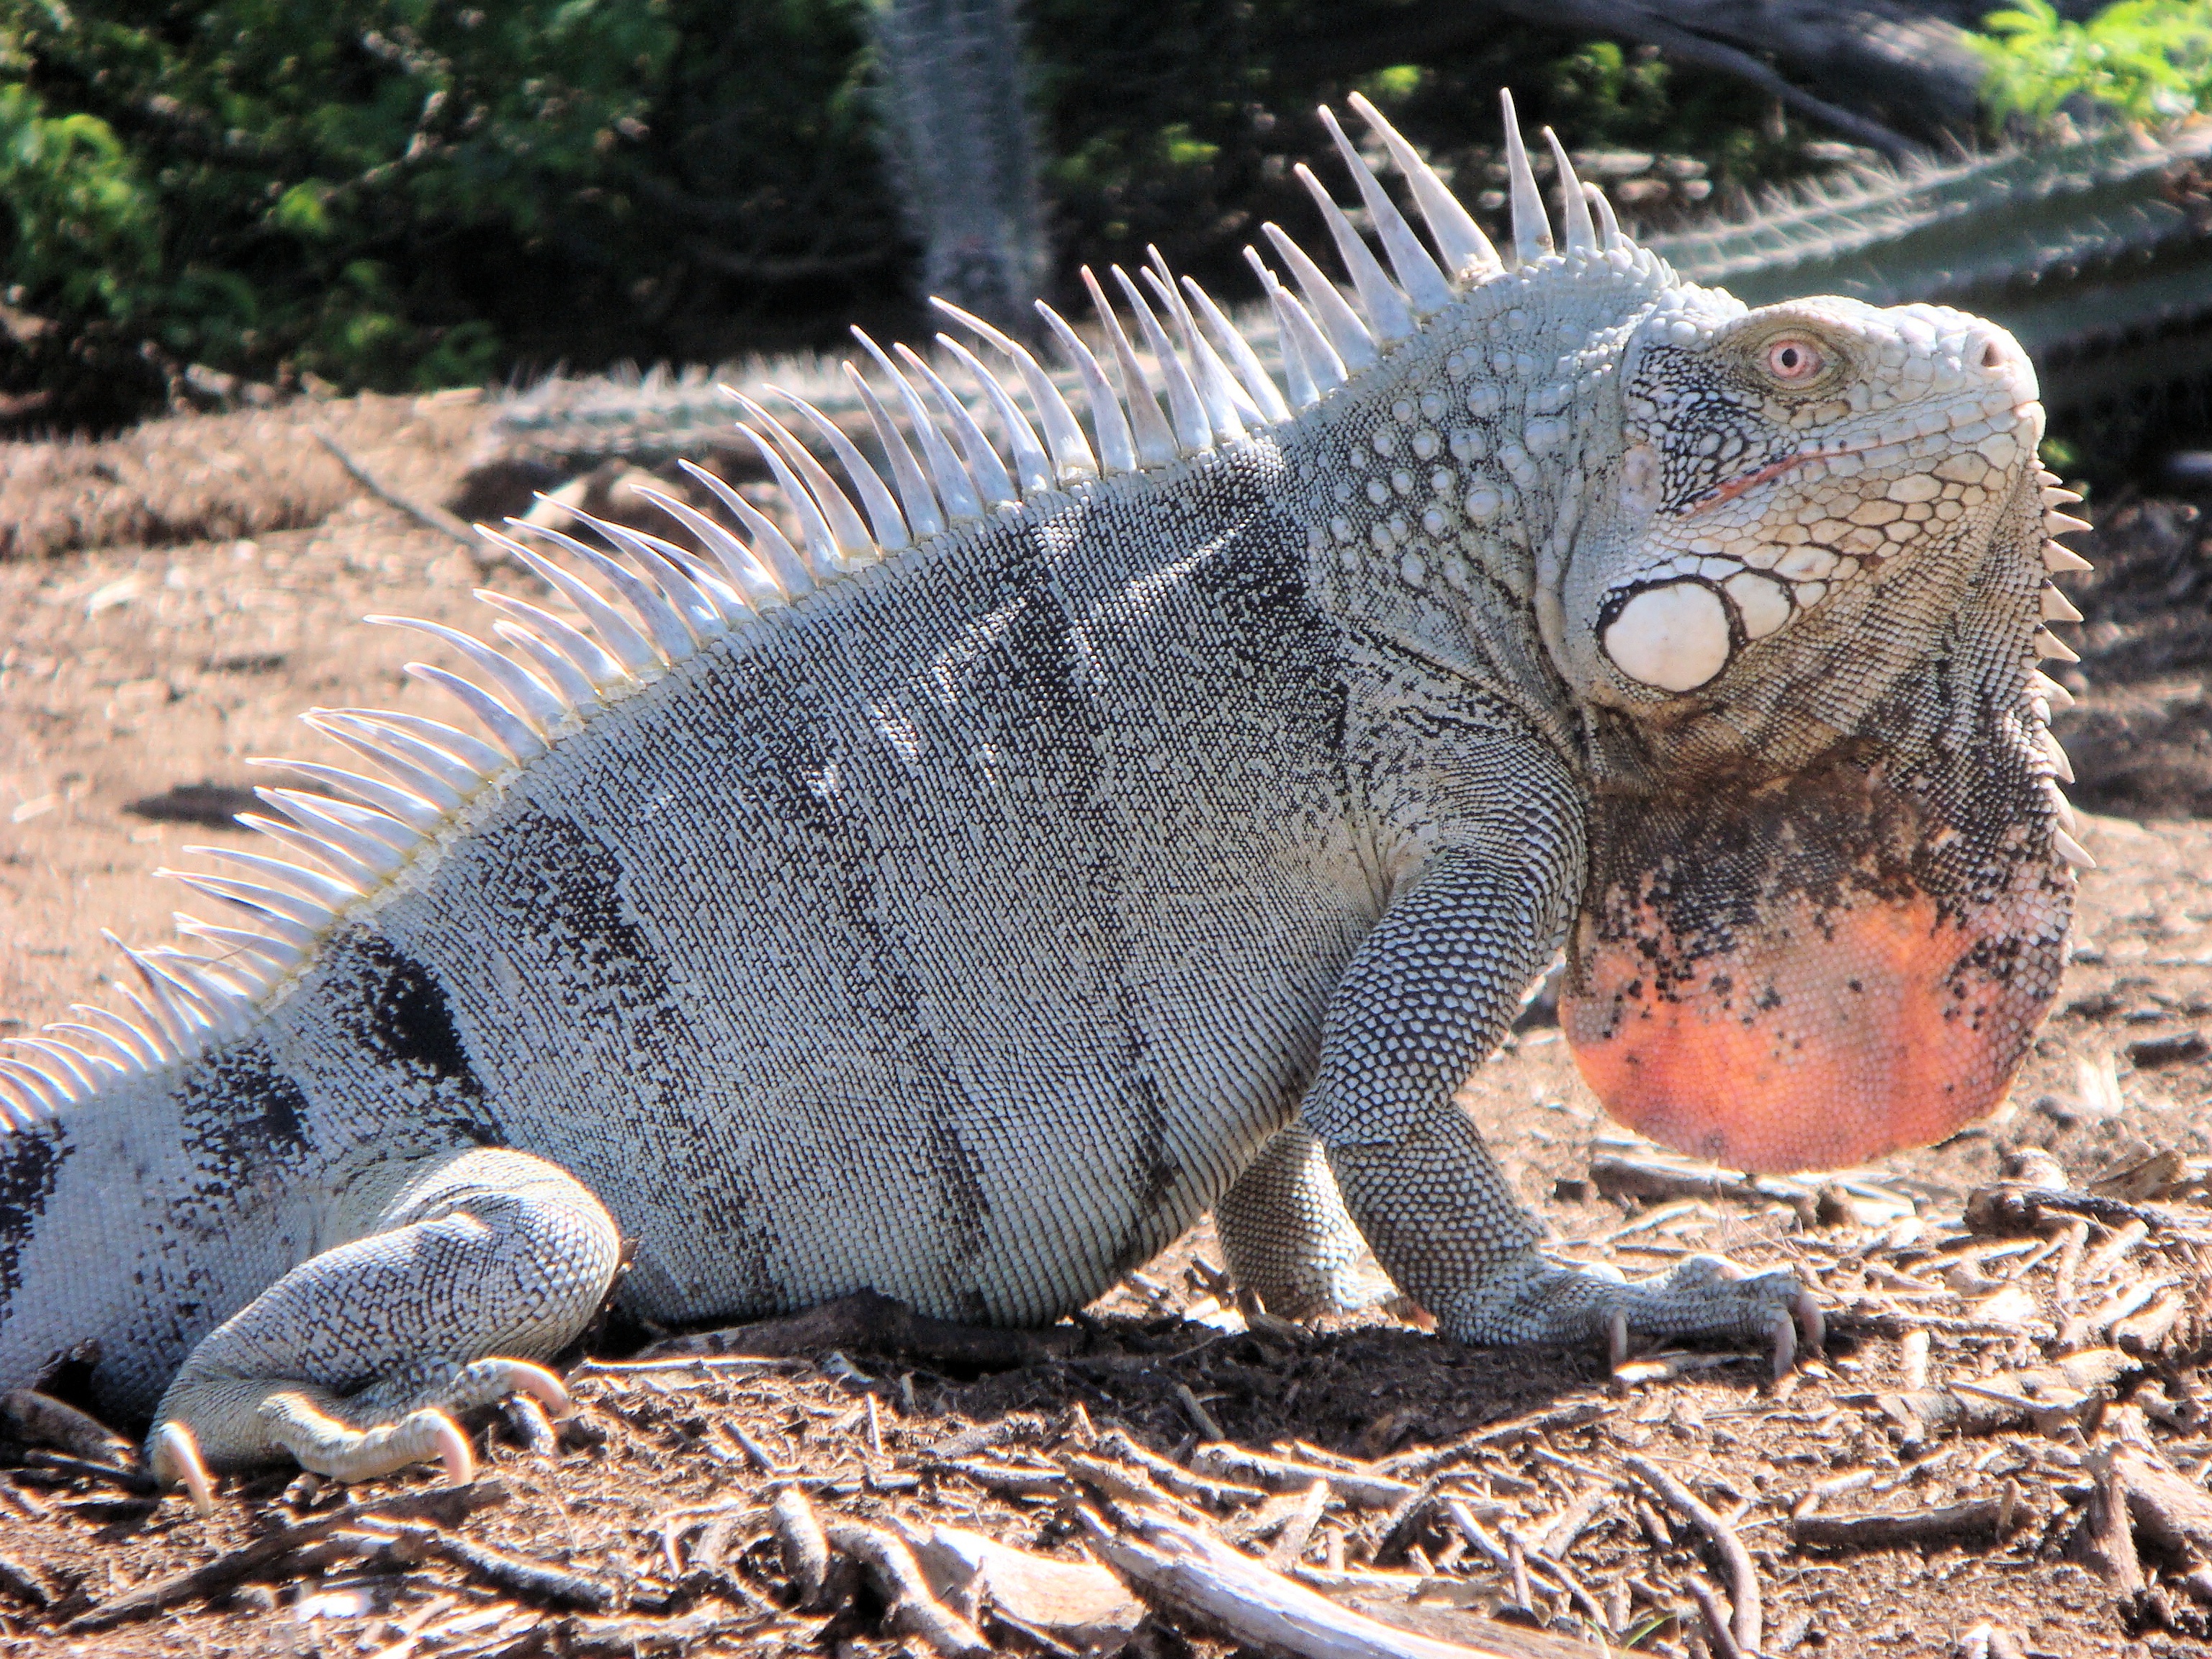
nature, animal, wildlife, zoo, green, reptile, iguana, fauna, lizard, beast, vertebrate, iguania, bonaire, agamidae, netherlands antilles, komodo dragon, american alligator, scaled reptile, nile crocodile